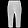
Label: Trouser